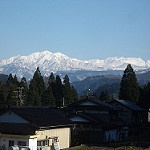
Label: mountain